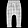
Label: Trouser